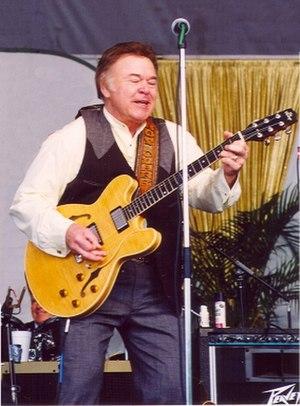
Roy Linwood Clark est un chanteur de musique country et acteur américain né le 15 avril 1933 à Meherrin, Virginie et mort le 15 novembre 2018 à Tulsa, Oklahoma.